Ebenezer Senior High School

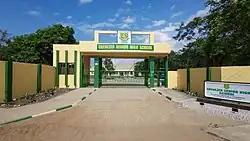
Ebenezer Senior High School entrance gate

Ebenezer Senior High School, is a public secondary educational institution in Ghana and operates as a non-denominational and mixed school. It is located in Mpoase, near Dansoman in Accra, in the Ablekuma West Municipal District of the Greater Accra Region of Ghana.